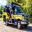
Label: ambulance